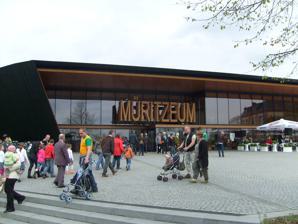
Building: Müritzeum
Country: Germany
Year built: 2007
Zoo in Mecklenburg-Vorpommern, Germany The Müritzeum at the Herrensee in Waren (Müritz) Müritzeum class=notpageimage| Müritzeum, Müritz Müritz Aquarium – with the Müritz Museum, origin of the Müritzeum The Müritzeum is a visitor centre and nature discovery centre for the Müritz National Park , located on Lake Müritz , near the town of Waren in the north German state of Mecklenburg-Vorpommern . The concept of the visitor centre is to have an "enjoyable and interactive science-based approach" to the themes of nature and regional history. The exhibition and aquarium area is devoted to the presentation of the flora and fauna and history of the Mecklenburg Lake District . Its centrepiece is the largest aquarium for native freshwater fish in Germany, with a capacity of 100,000 litres. More than 40 aquatic species may be seen in the 25 aquaria, with almost all of Mecklenburg's native species, including rare crustacea and turtles . Thematic exhibition areas cover the underwater world, birds, forests, the region's history and the moor. The 1000-year-old oaks at Ivenack , the fieldstone church and estate villages form other topics in the exhibition. There is also an adventure garden and adventure playground. The film in the site's multi-vision cinema gives overview on the checkered history of Mecklenburg. The foundation stone of the 13 million euro and 2,000-square-metre building was laid on 14 December 2005. The first phase was completed in June 2006 and it was opened on 2 August 2007. The building is entirely covered with charred ( angekohlt ) larch wood. Just as the Mecklenburg Lake District is known as the "Land of a Thousand Lakes", the Müritzeum describes itself as the "House of a Thousand Lakes". As a visitor centre, the Müritzeum provides information for visitors and tourists about the cultural and tourist attractions of the Mecklenburg Lake District and the Müritz National Park . The Müritzeum is supported by the collections of the Müritz Museum, with its 140-year history, the Natural History Collection of the State of Mecklenburg-Vorpommern and the Müritz Aquarium. The Müritz Museum was the precursor of the Müritzeum. In 1866, the first collection was created when Hermann von Maltzan founded as the Maltzan Natural History Museum for Mecklenburg ( Maltzan`sches Naturhistorisches Museums für Mecklenburg ) or Maltzaneum for short. At the Müritzeum, as part of the Natural History State Collection of Mecklenburg-Vorpommern, are about 275,000 exhibits, especially molluscs , insects, eggs, bird specimens, antlers and a geological collection. The library of approximately 16,000 volumes, mainly focuses on "Mecklenburgica" and scientific literature on botany, zoology, geology and natural history. Design The building was designed by Swedish architect Gert Wingårdh .  The architect explains the building: "Two cones, slightly shifted in plan, shape the building. The circular form opens up, by sharp cuts, with the entrance cutting as the most prominent...The floating character of the building corresponds to the setting on the lake." References